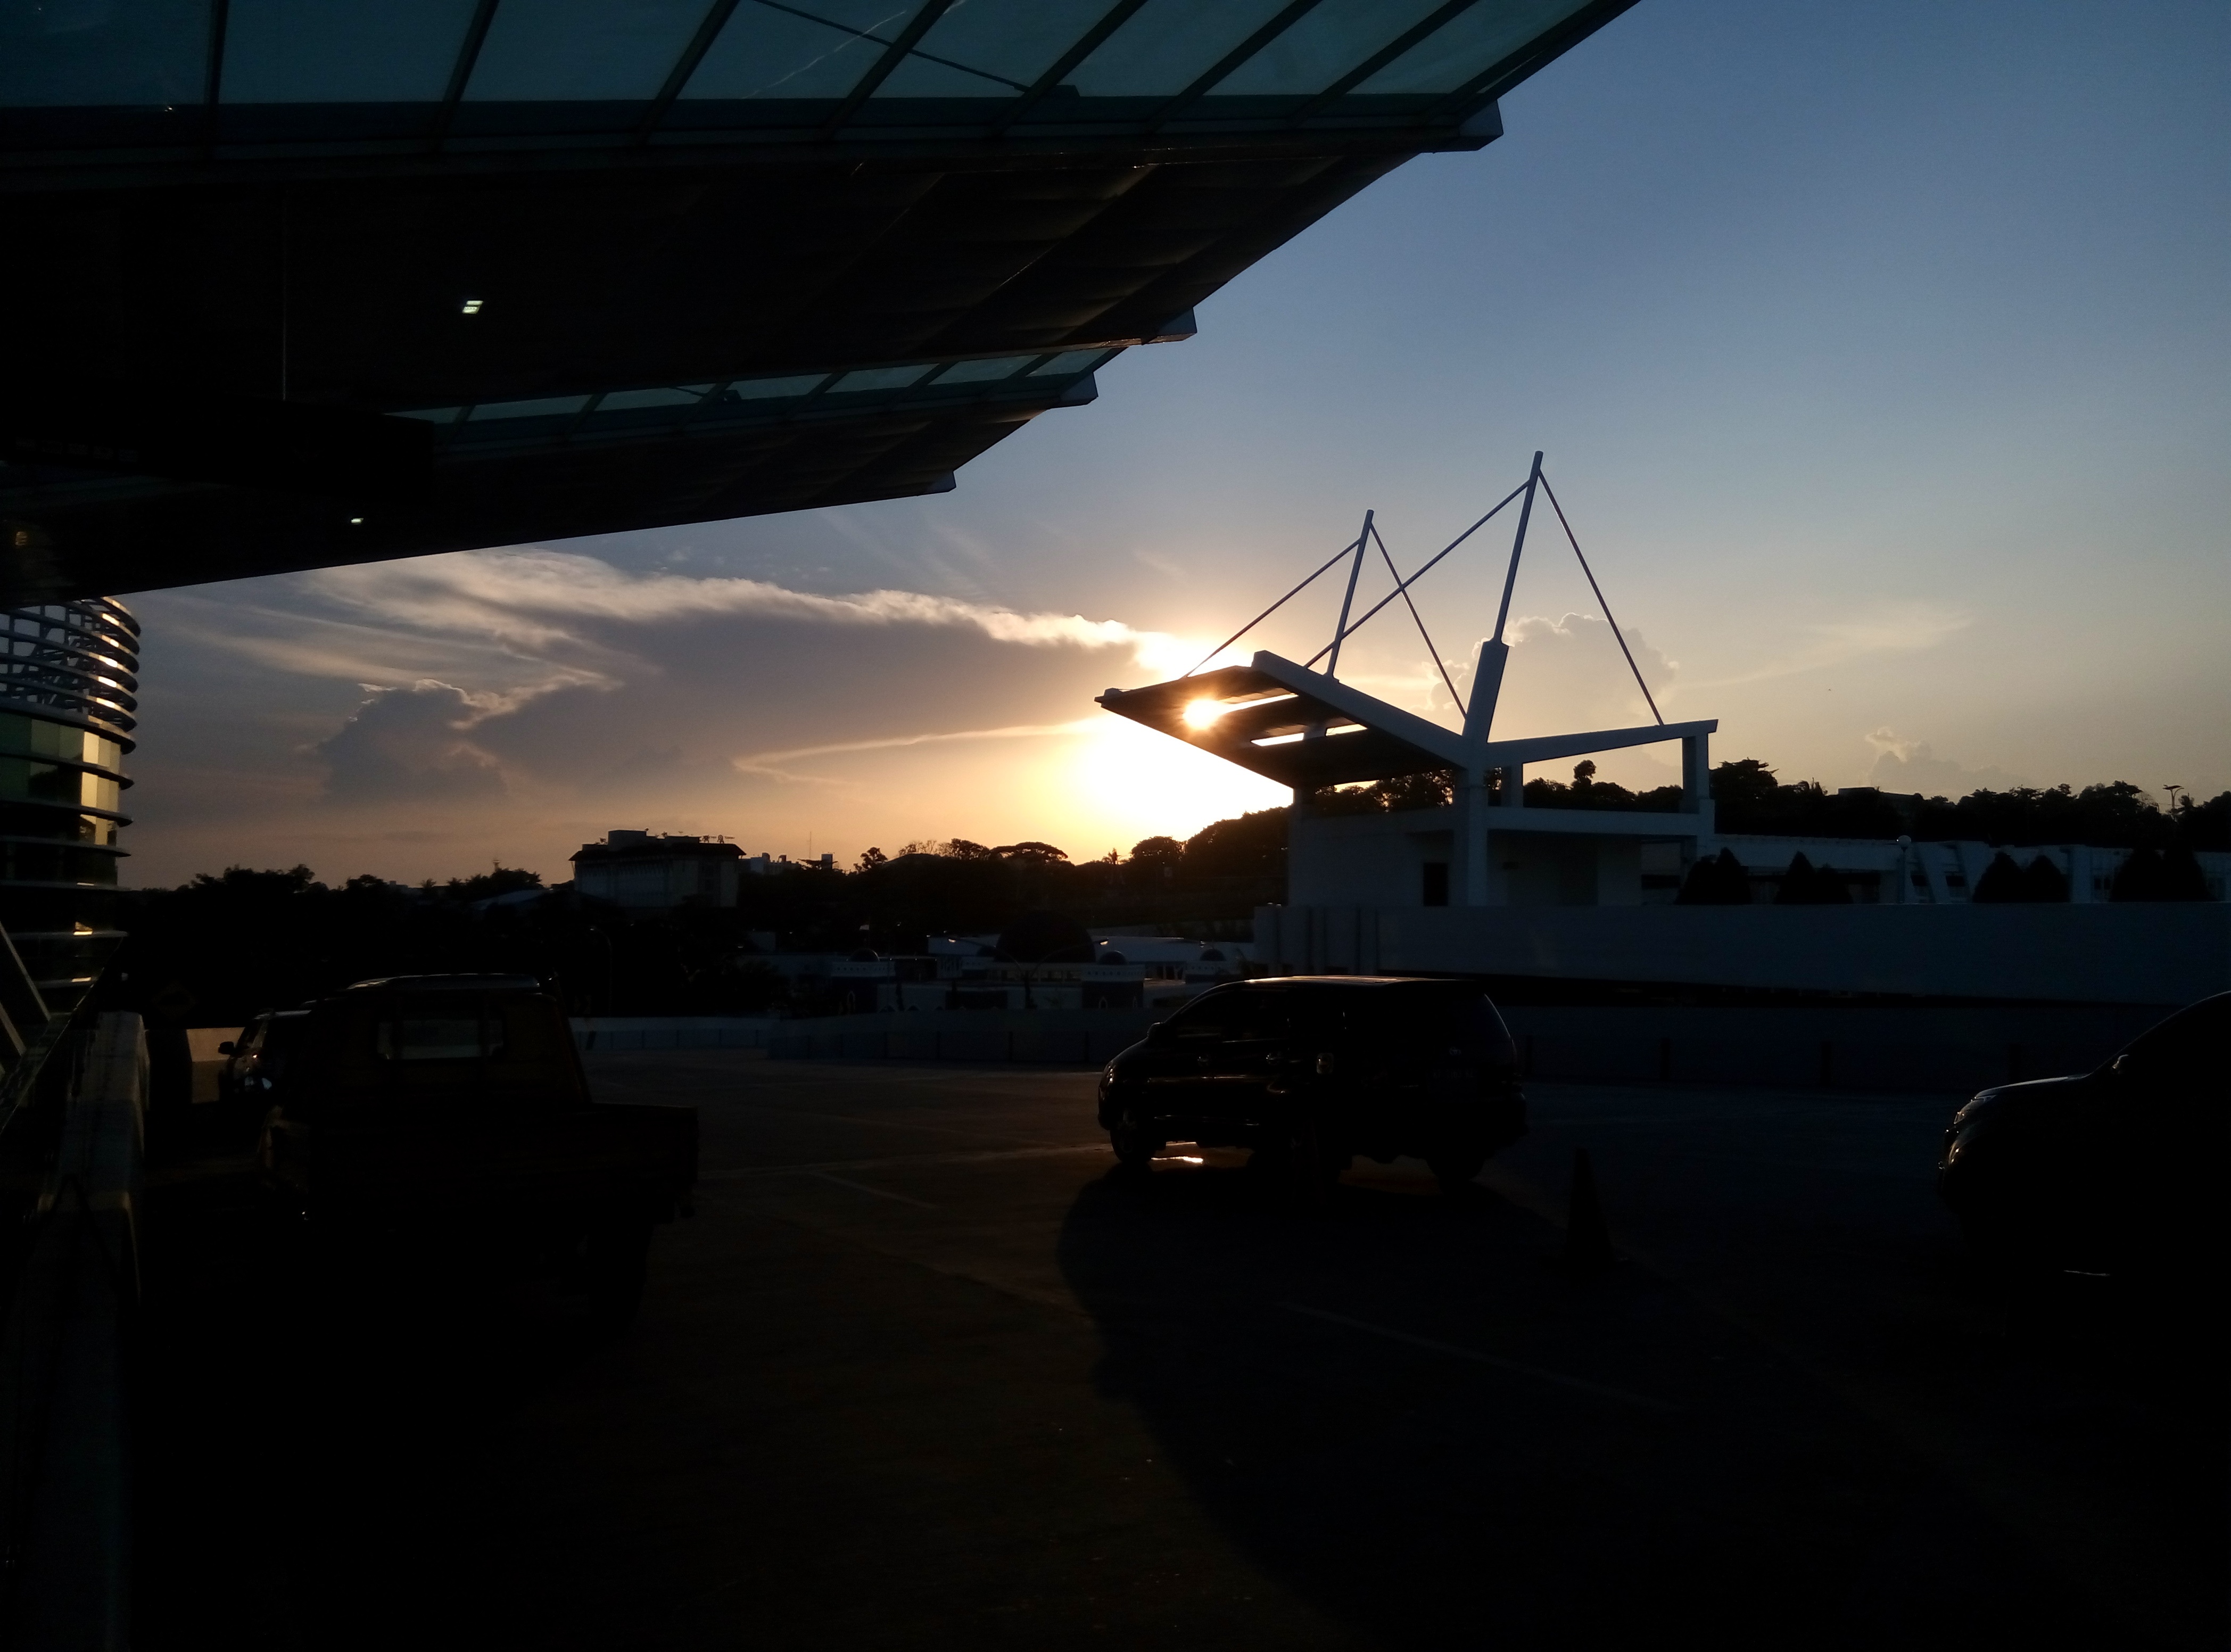
sea, dock, light, cloud, sky, sunrise, sunset, night, sunlight, morning, dawn, dusk, evening, reflection, vehicle, darkness, atmosphere of earth